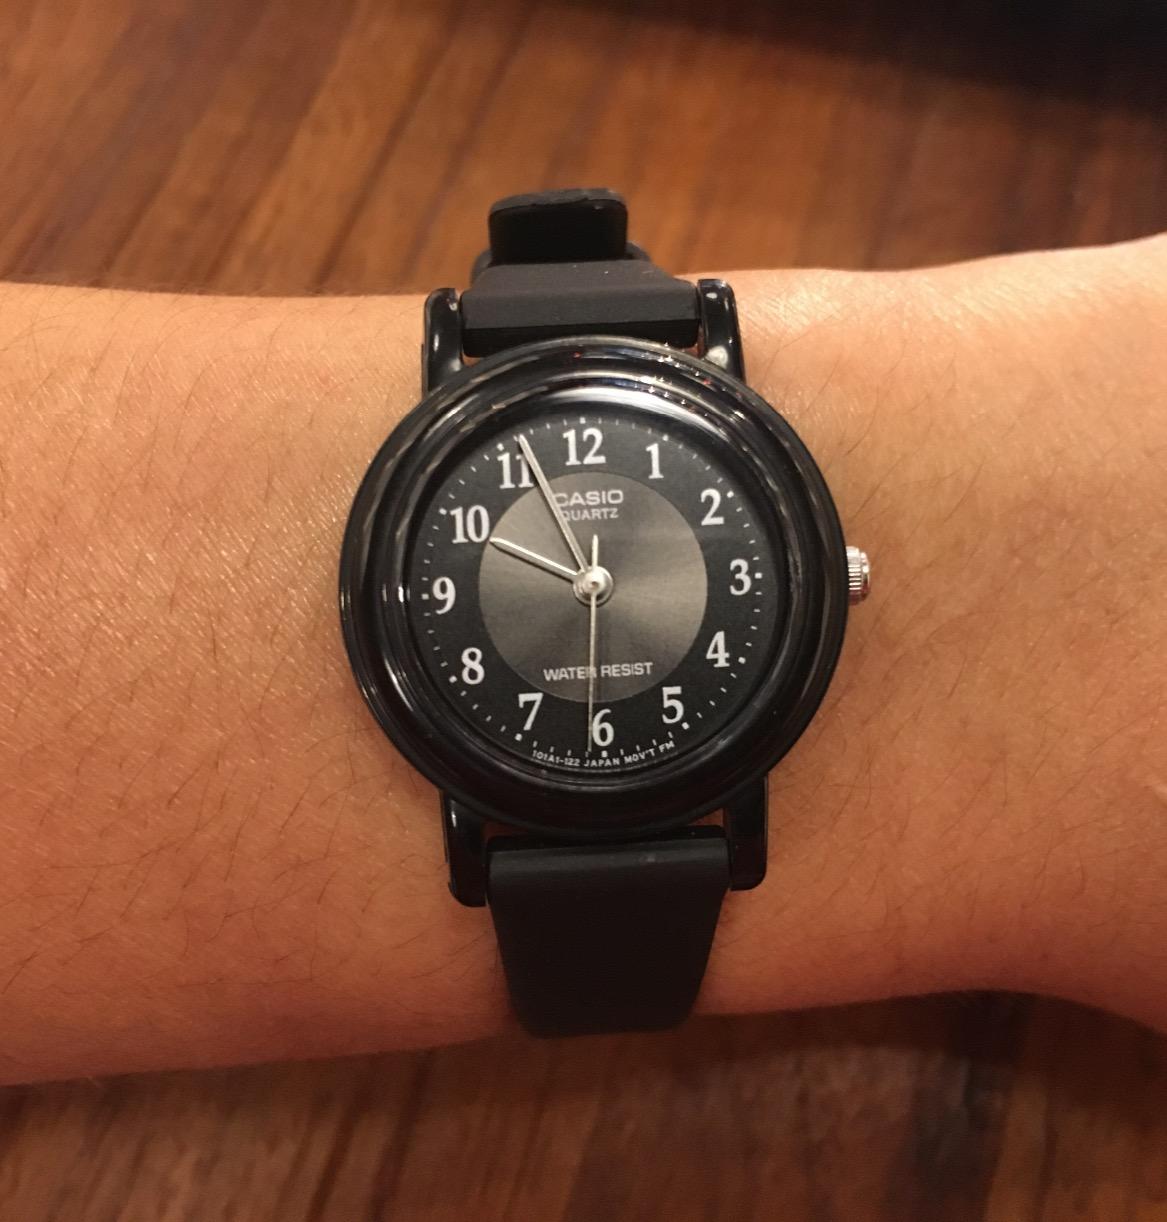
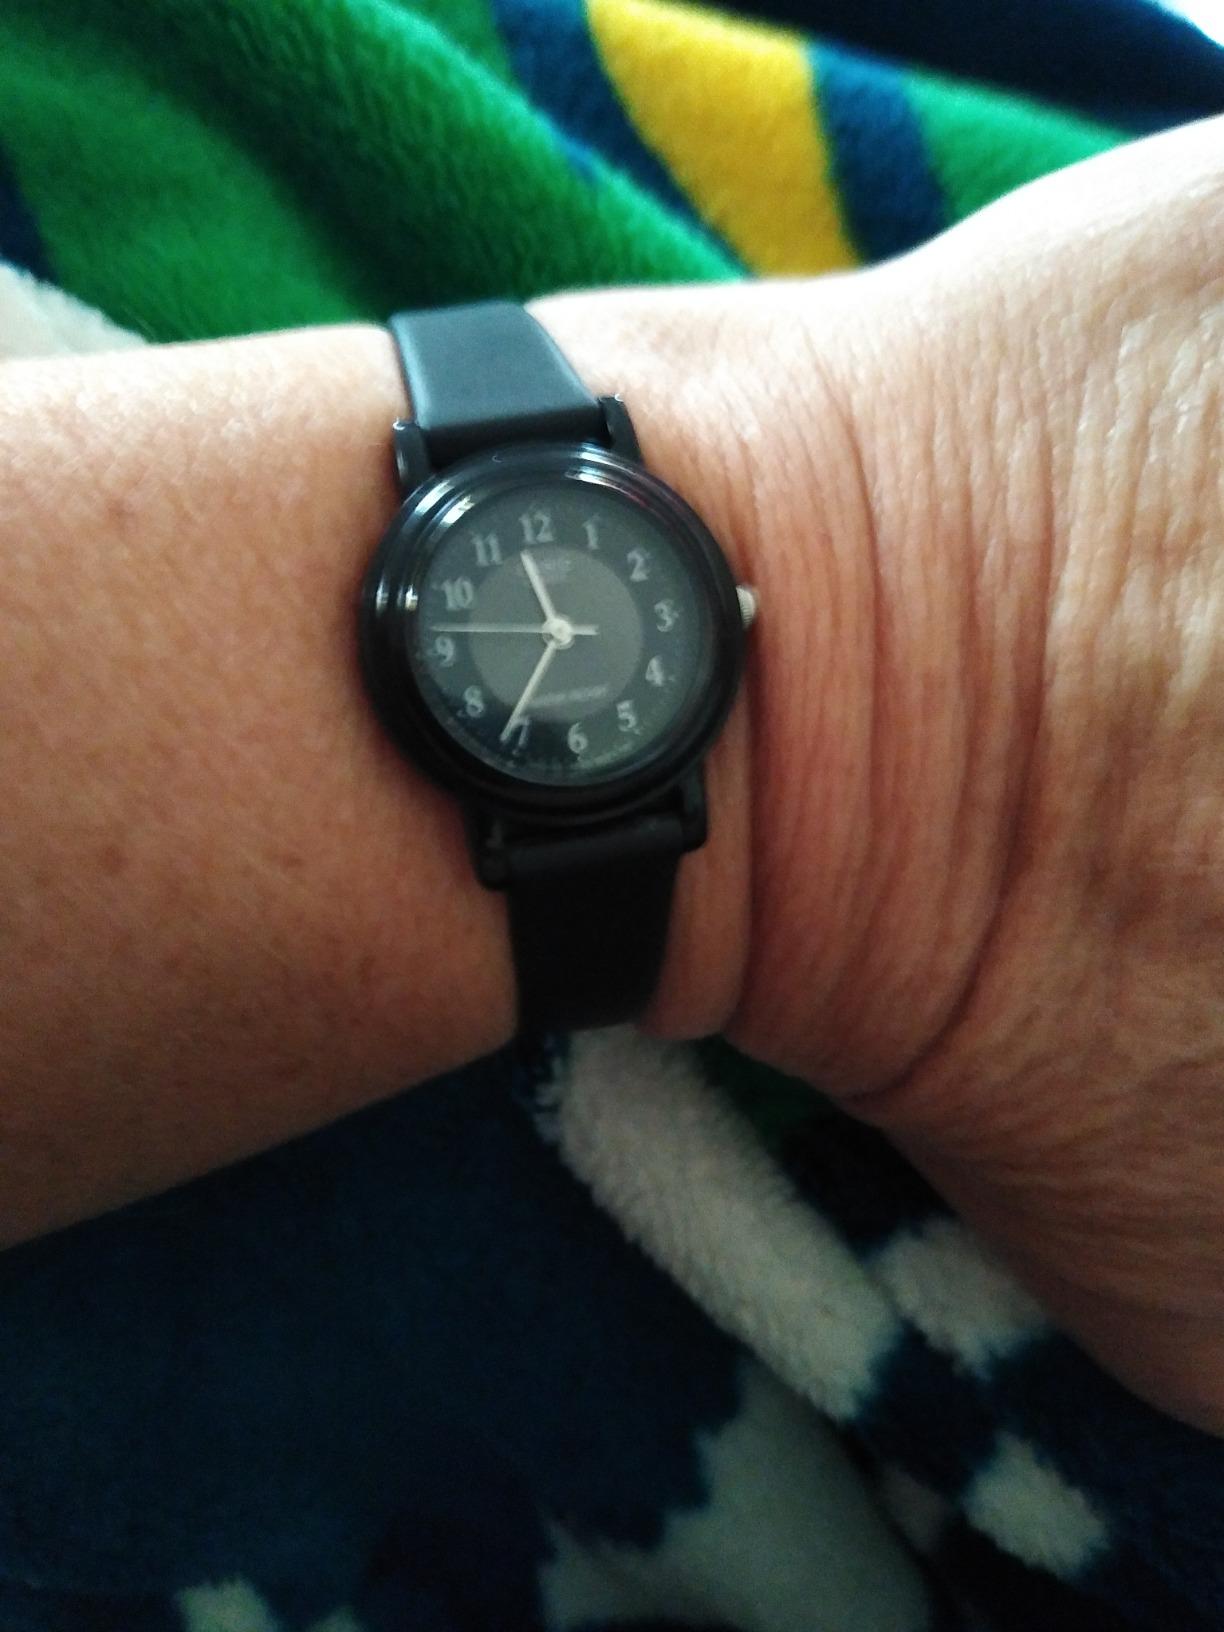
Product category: accessories_watch
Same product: yes